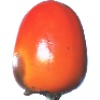
Label: kaki